President's Colour Award

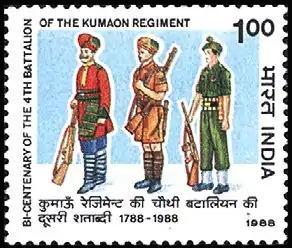
Stamp of India—1988—Colnect 165236—4th Battalion of the Kumaon Regiment

On 16 October 2004, the President's Colours were awarded to the NSG by the President A. P. J. Abdul Kalam at New Delhi.